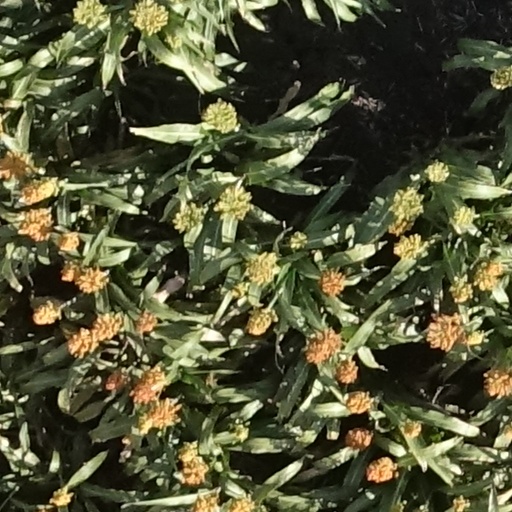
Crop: sorghum